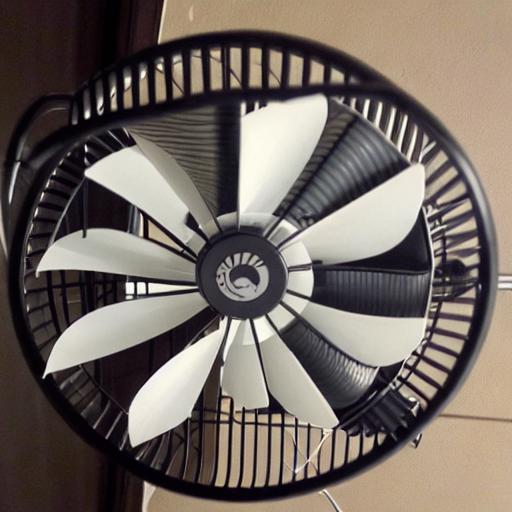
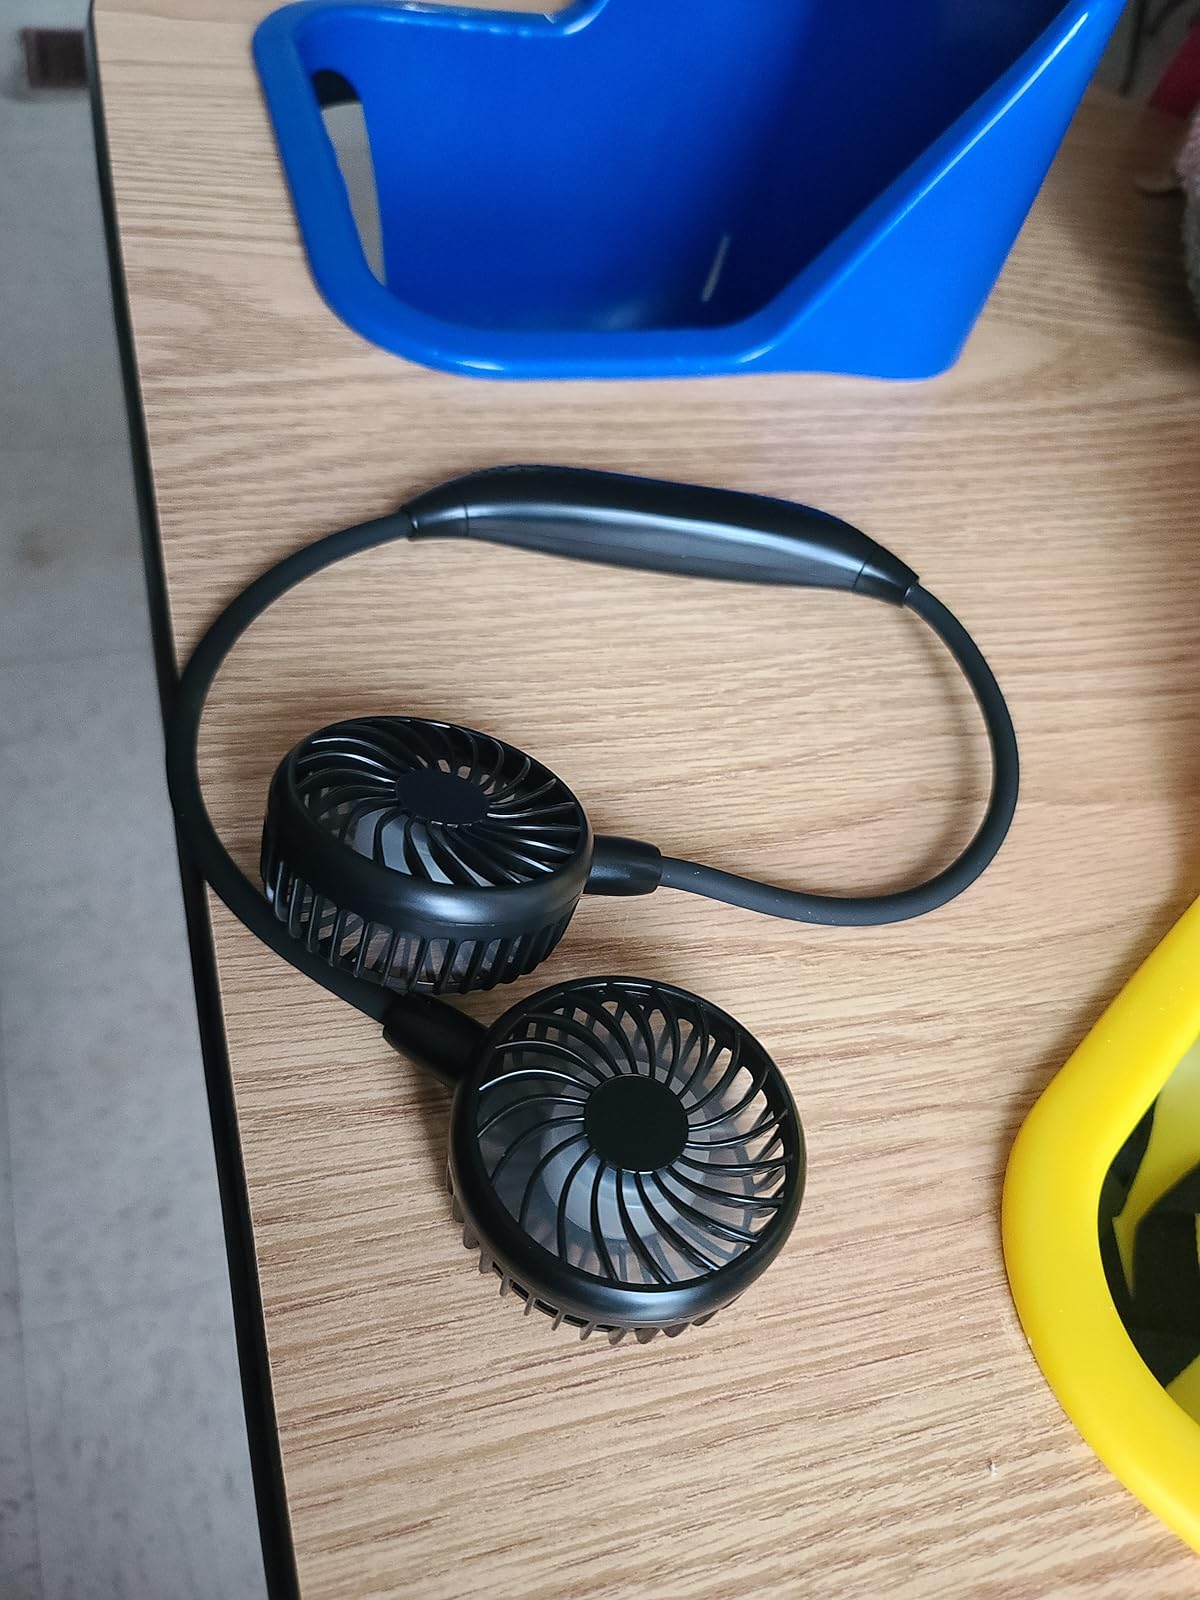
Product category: fan
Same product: no